NRG Energy

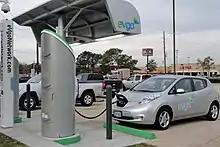
Nissan LEAF charging on an EVgo charger

Beginning in 2009, NRG began an initiative to become a green energy producer in the United States and started investing money in clean energy projects. They include onshore and offshore wind power, solar thermal energy, photovoltaic, and distributed solar power facilities, and repowering of some of their traditional coal plants with biomass. In late 2010, NRG launched the EVgo network, the first completely private public car charging station network for electric power vehicles. In 2016, NRG sold the EVgo charging network to Vision Ridge Partners, a Colorado-based sustainable-energy investment firm, for an undisclosed amount. In December 2019, LS Power signed an agreement to acquire EVgo. In January 2021, EVgo announced its plans to go public via a SPAC merger, which was completed in July 2021 with the "EVGO" ticker on the Nasdaq.